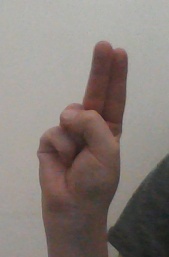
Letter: taa